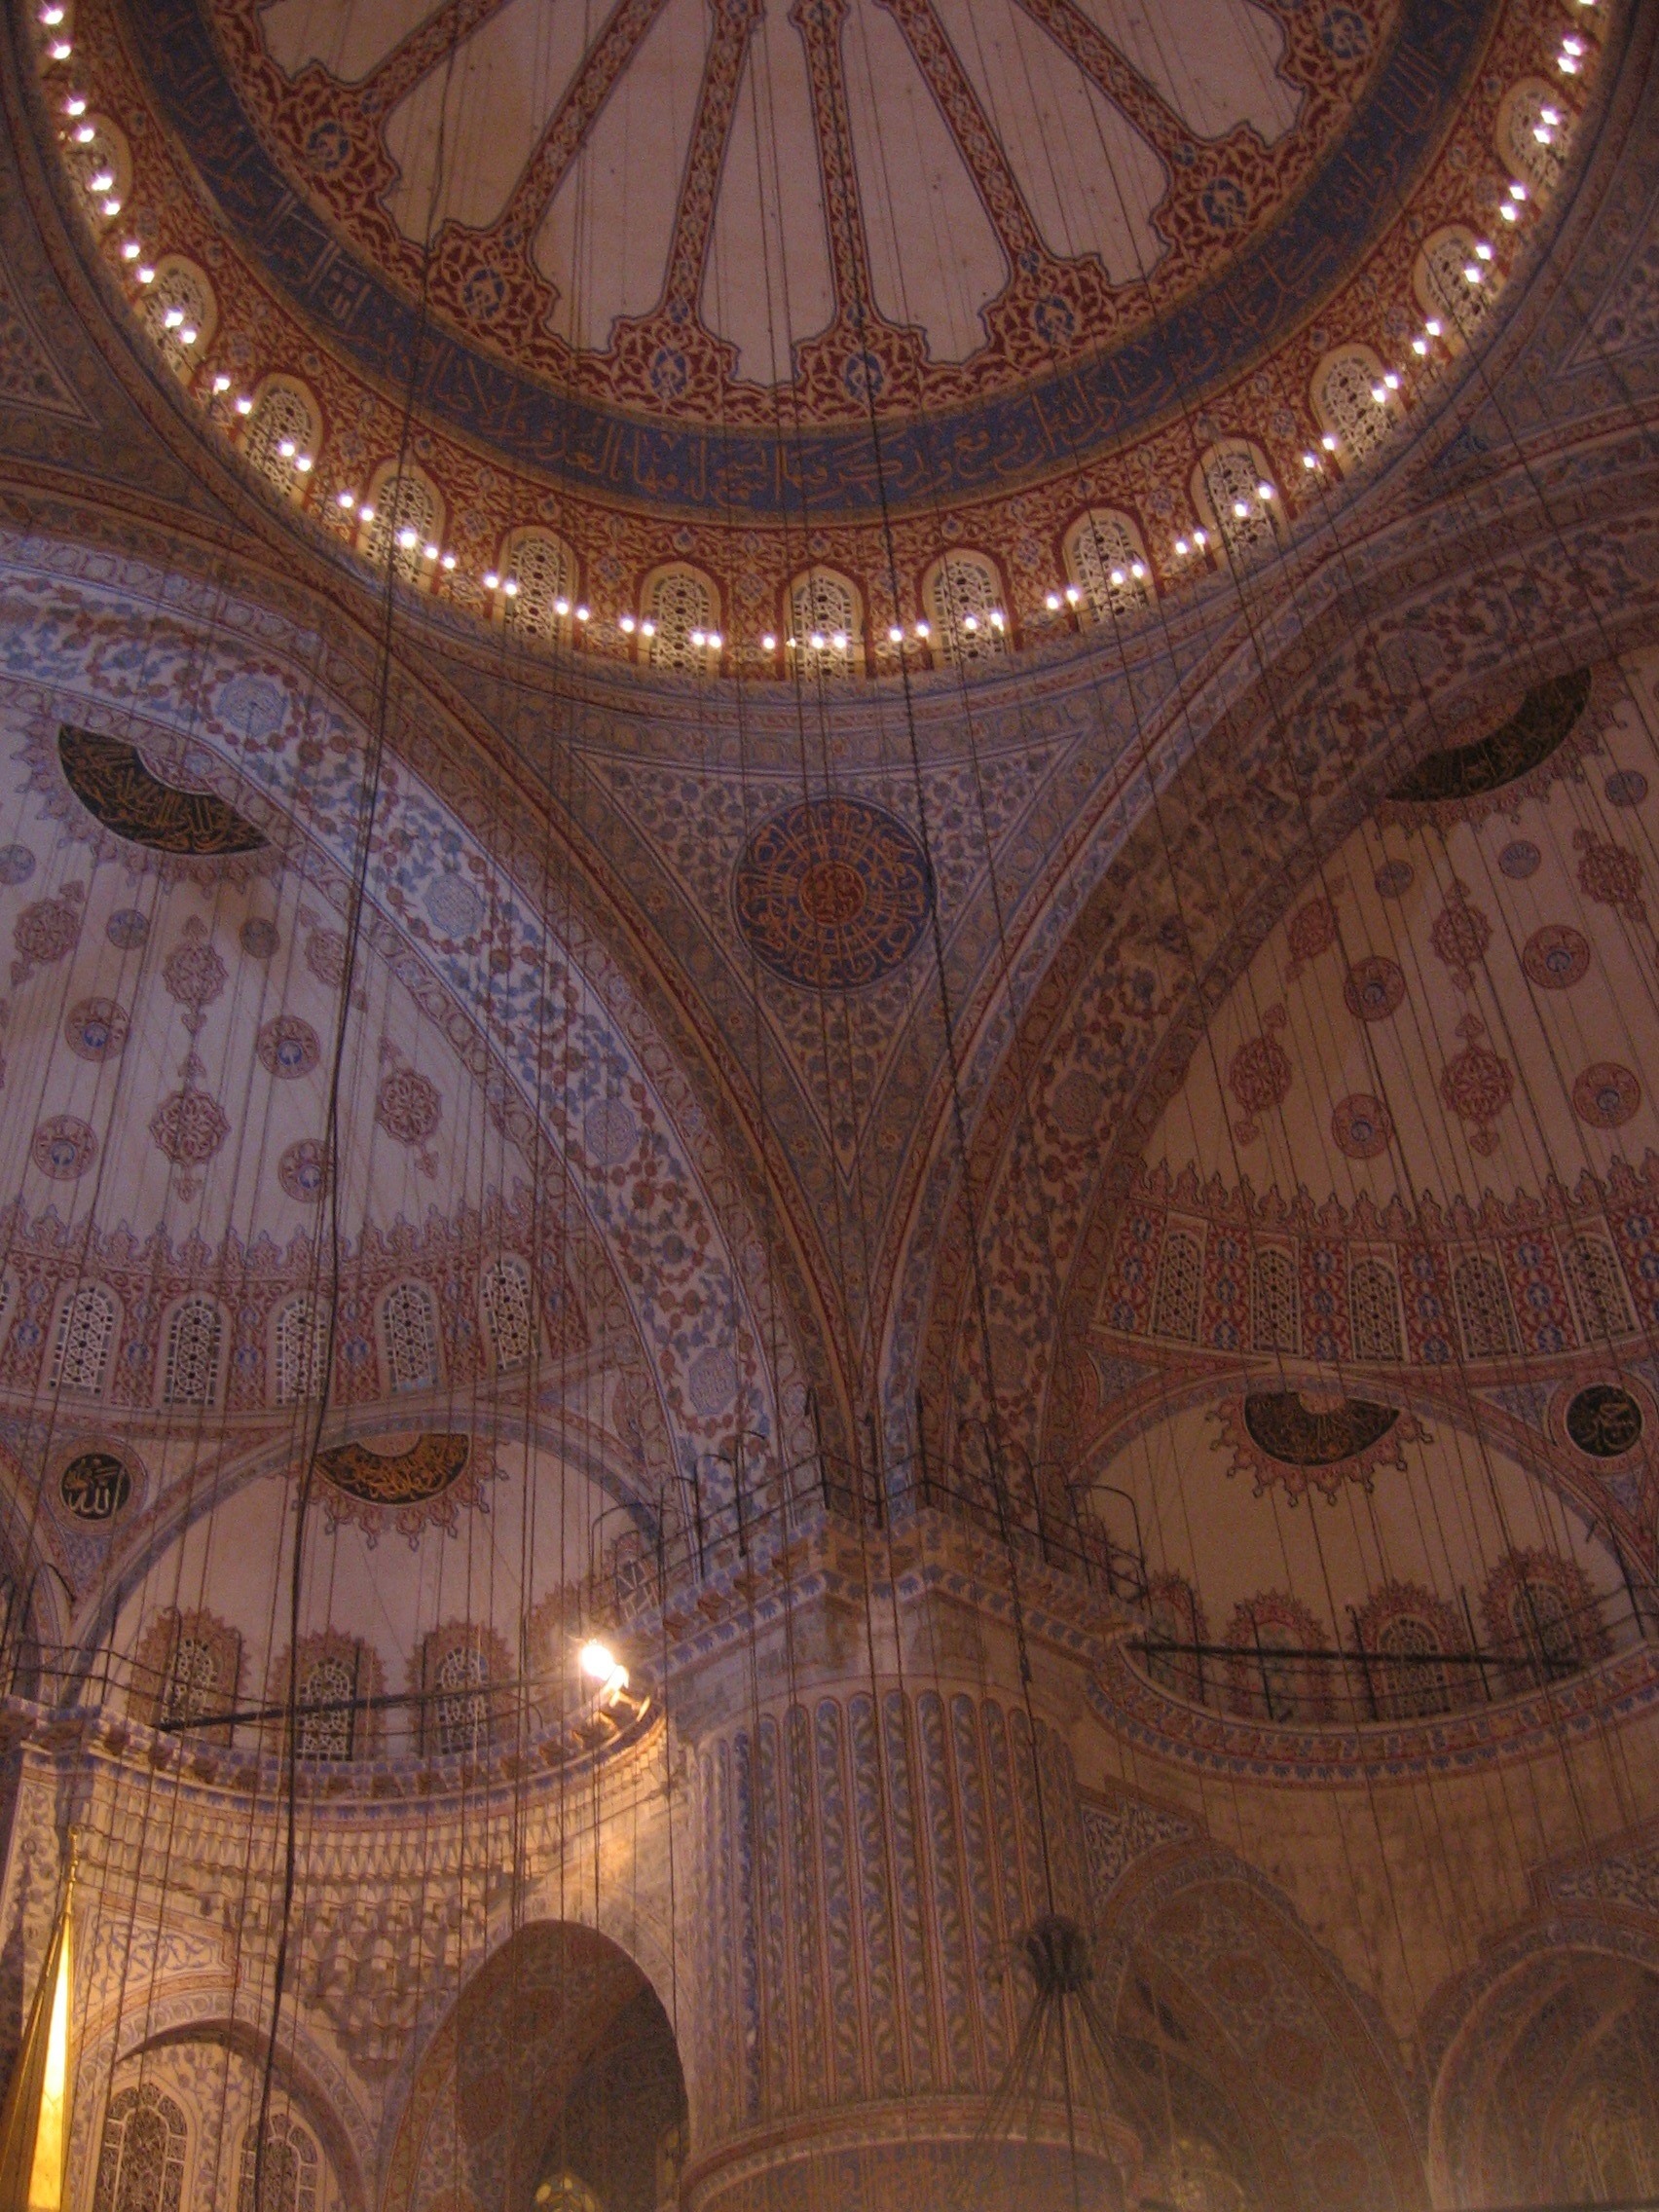
building, arch, cathedral, place of worship, baptistery, temple, symmetry, istanbul, mosque, vault, basilica, dome, carving, gothic architecture, blue mosque, ancient history, byzantine architecture